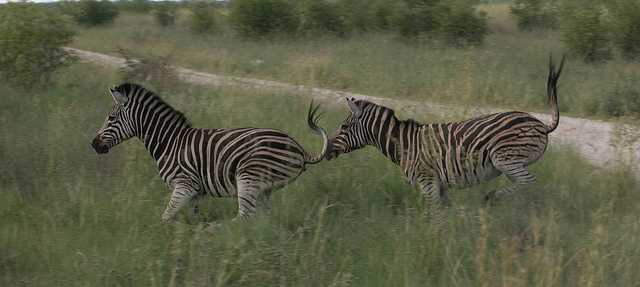
user: Given an image and a question. Answer the question in a short answer. Question: What is the life span of this animal? Short Answer:
assistant: 15 years